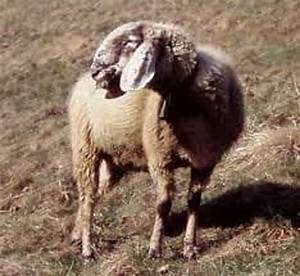
Label: pecora